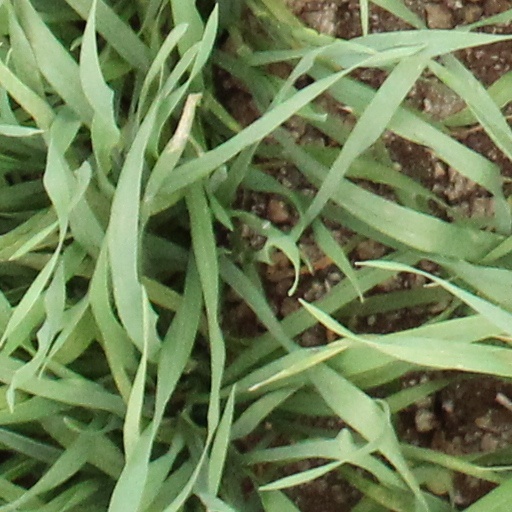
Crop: wheat